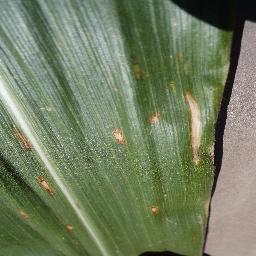
Label: Corn___Cercospora_leaf_spot Gray_leaf_spot